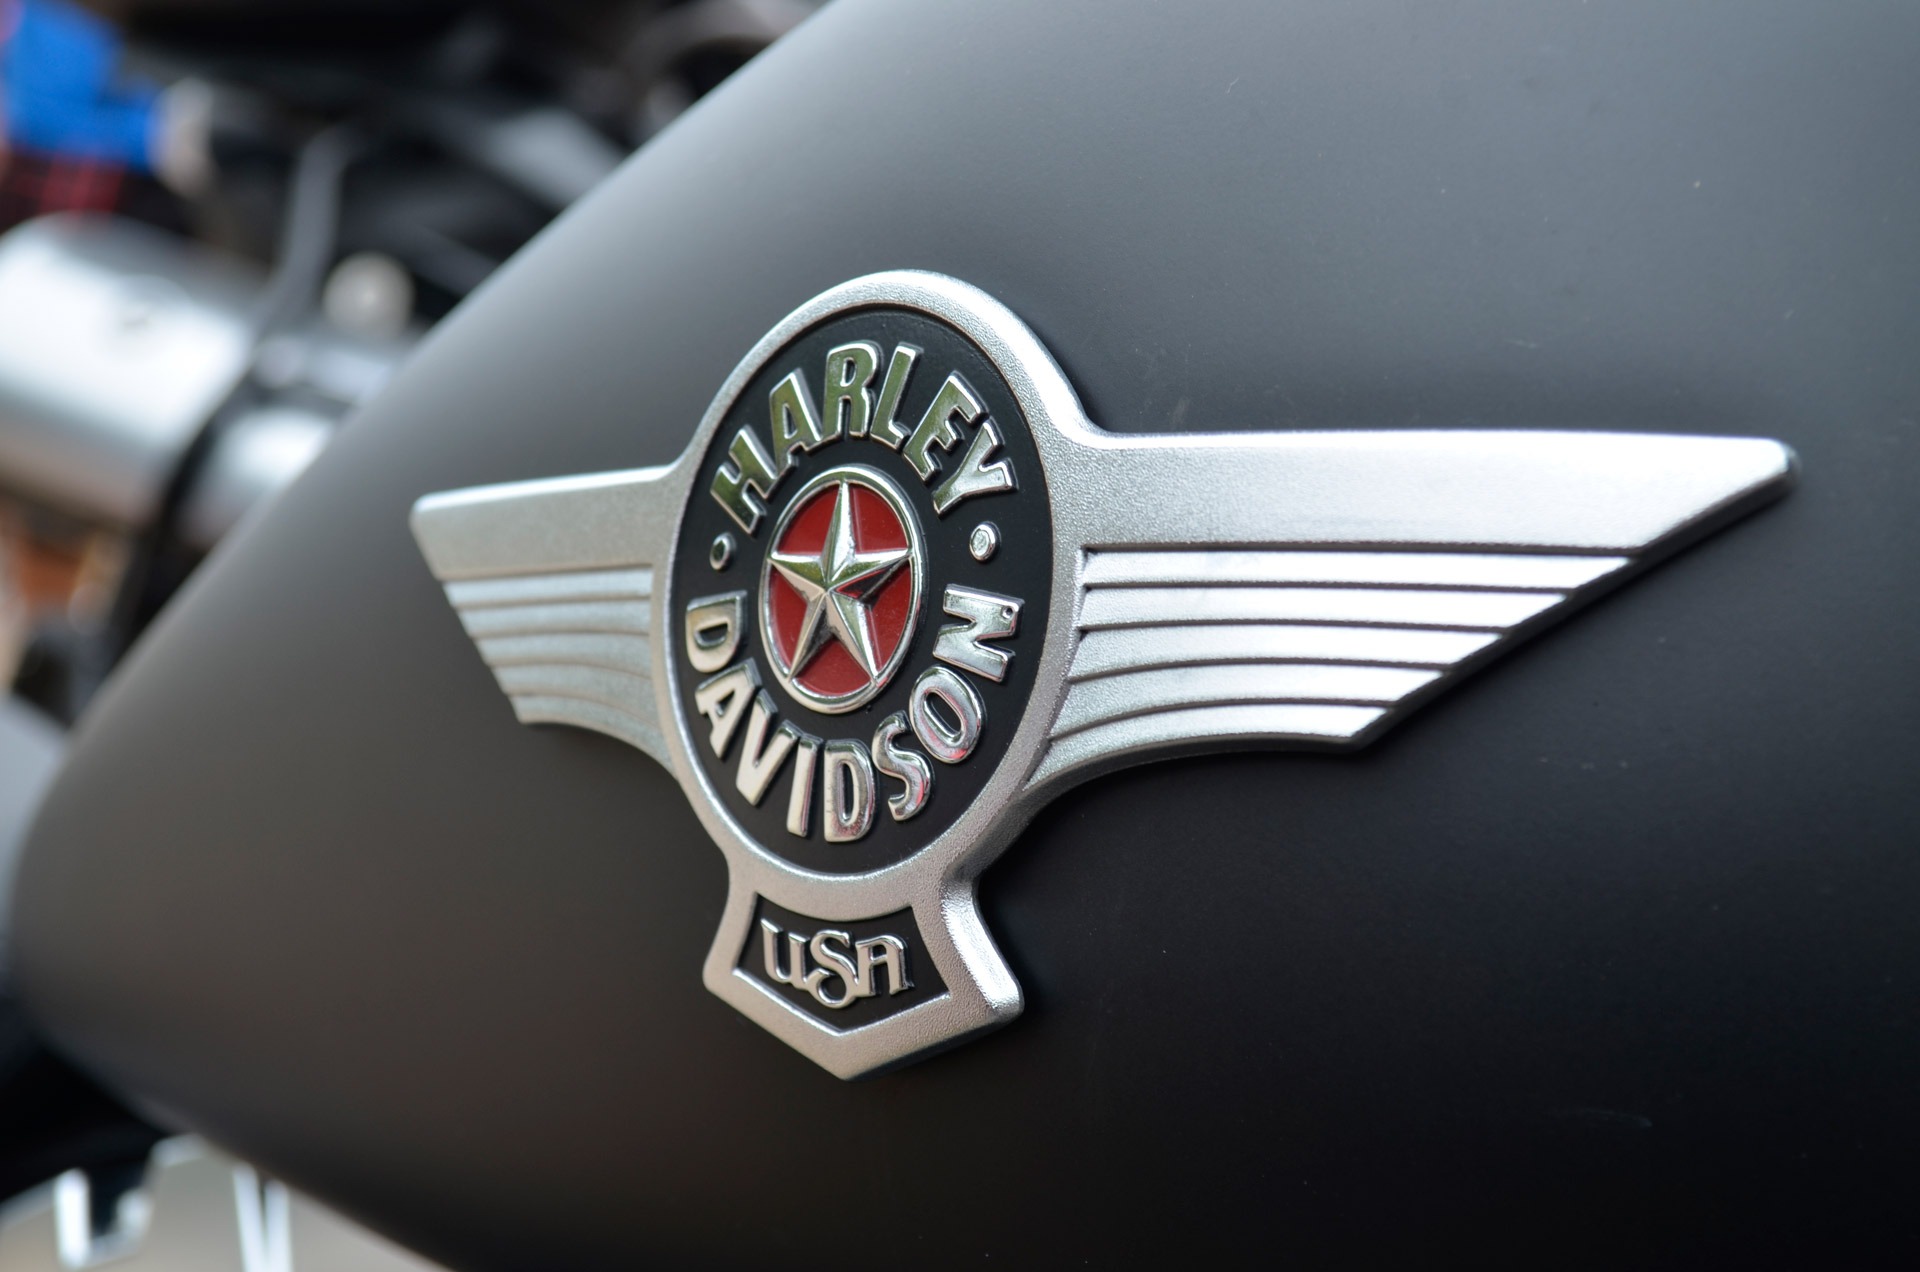
car, wheel, bike, vehicle, symbol, motorcycle, steering wheel, brand, supercar, logo, chopper, harley davidson, metallic, automobile make, automotive exterior, automotive design